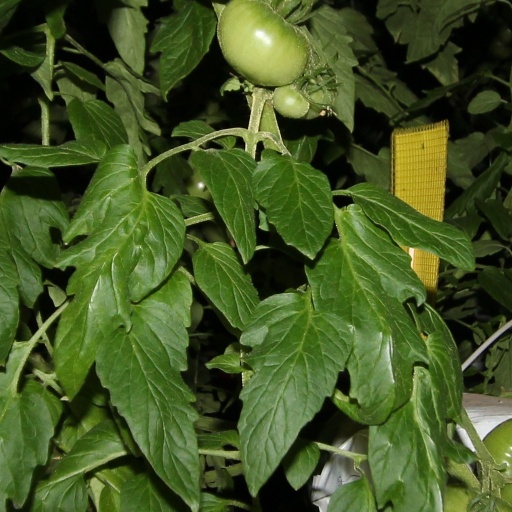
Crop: tomato